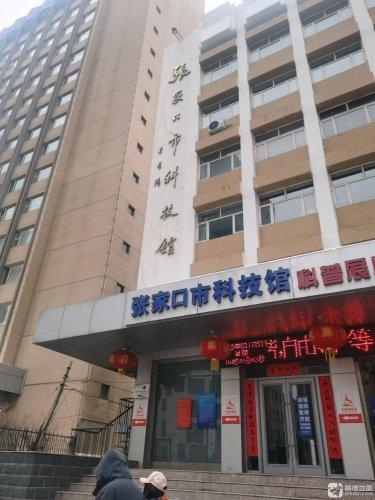
地标名称：张家口市科技馆
所在城市：张家口市·桥东区